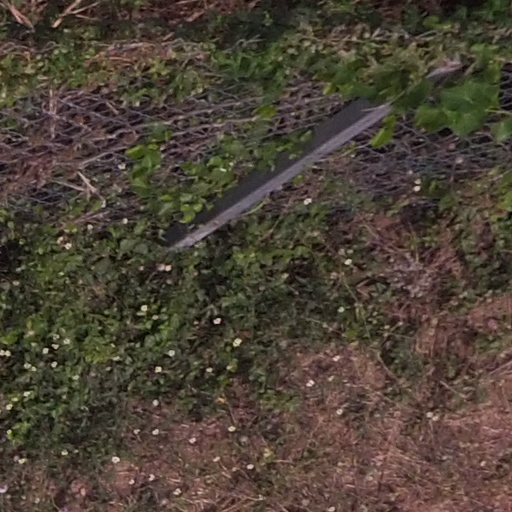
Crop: maize; corn